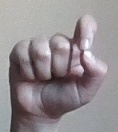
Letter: fa